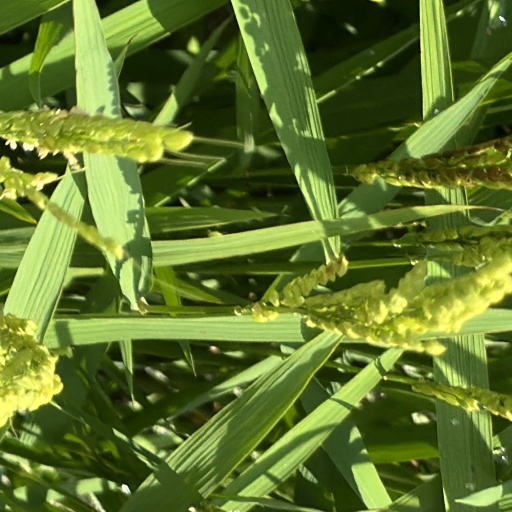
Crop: rice